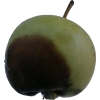
Label: Apple 12